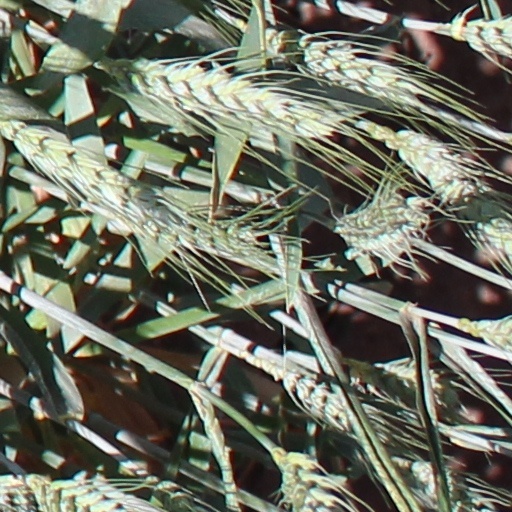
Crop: wheat